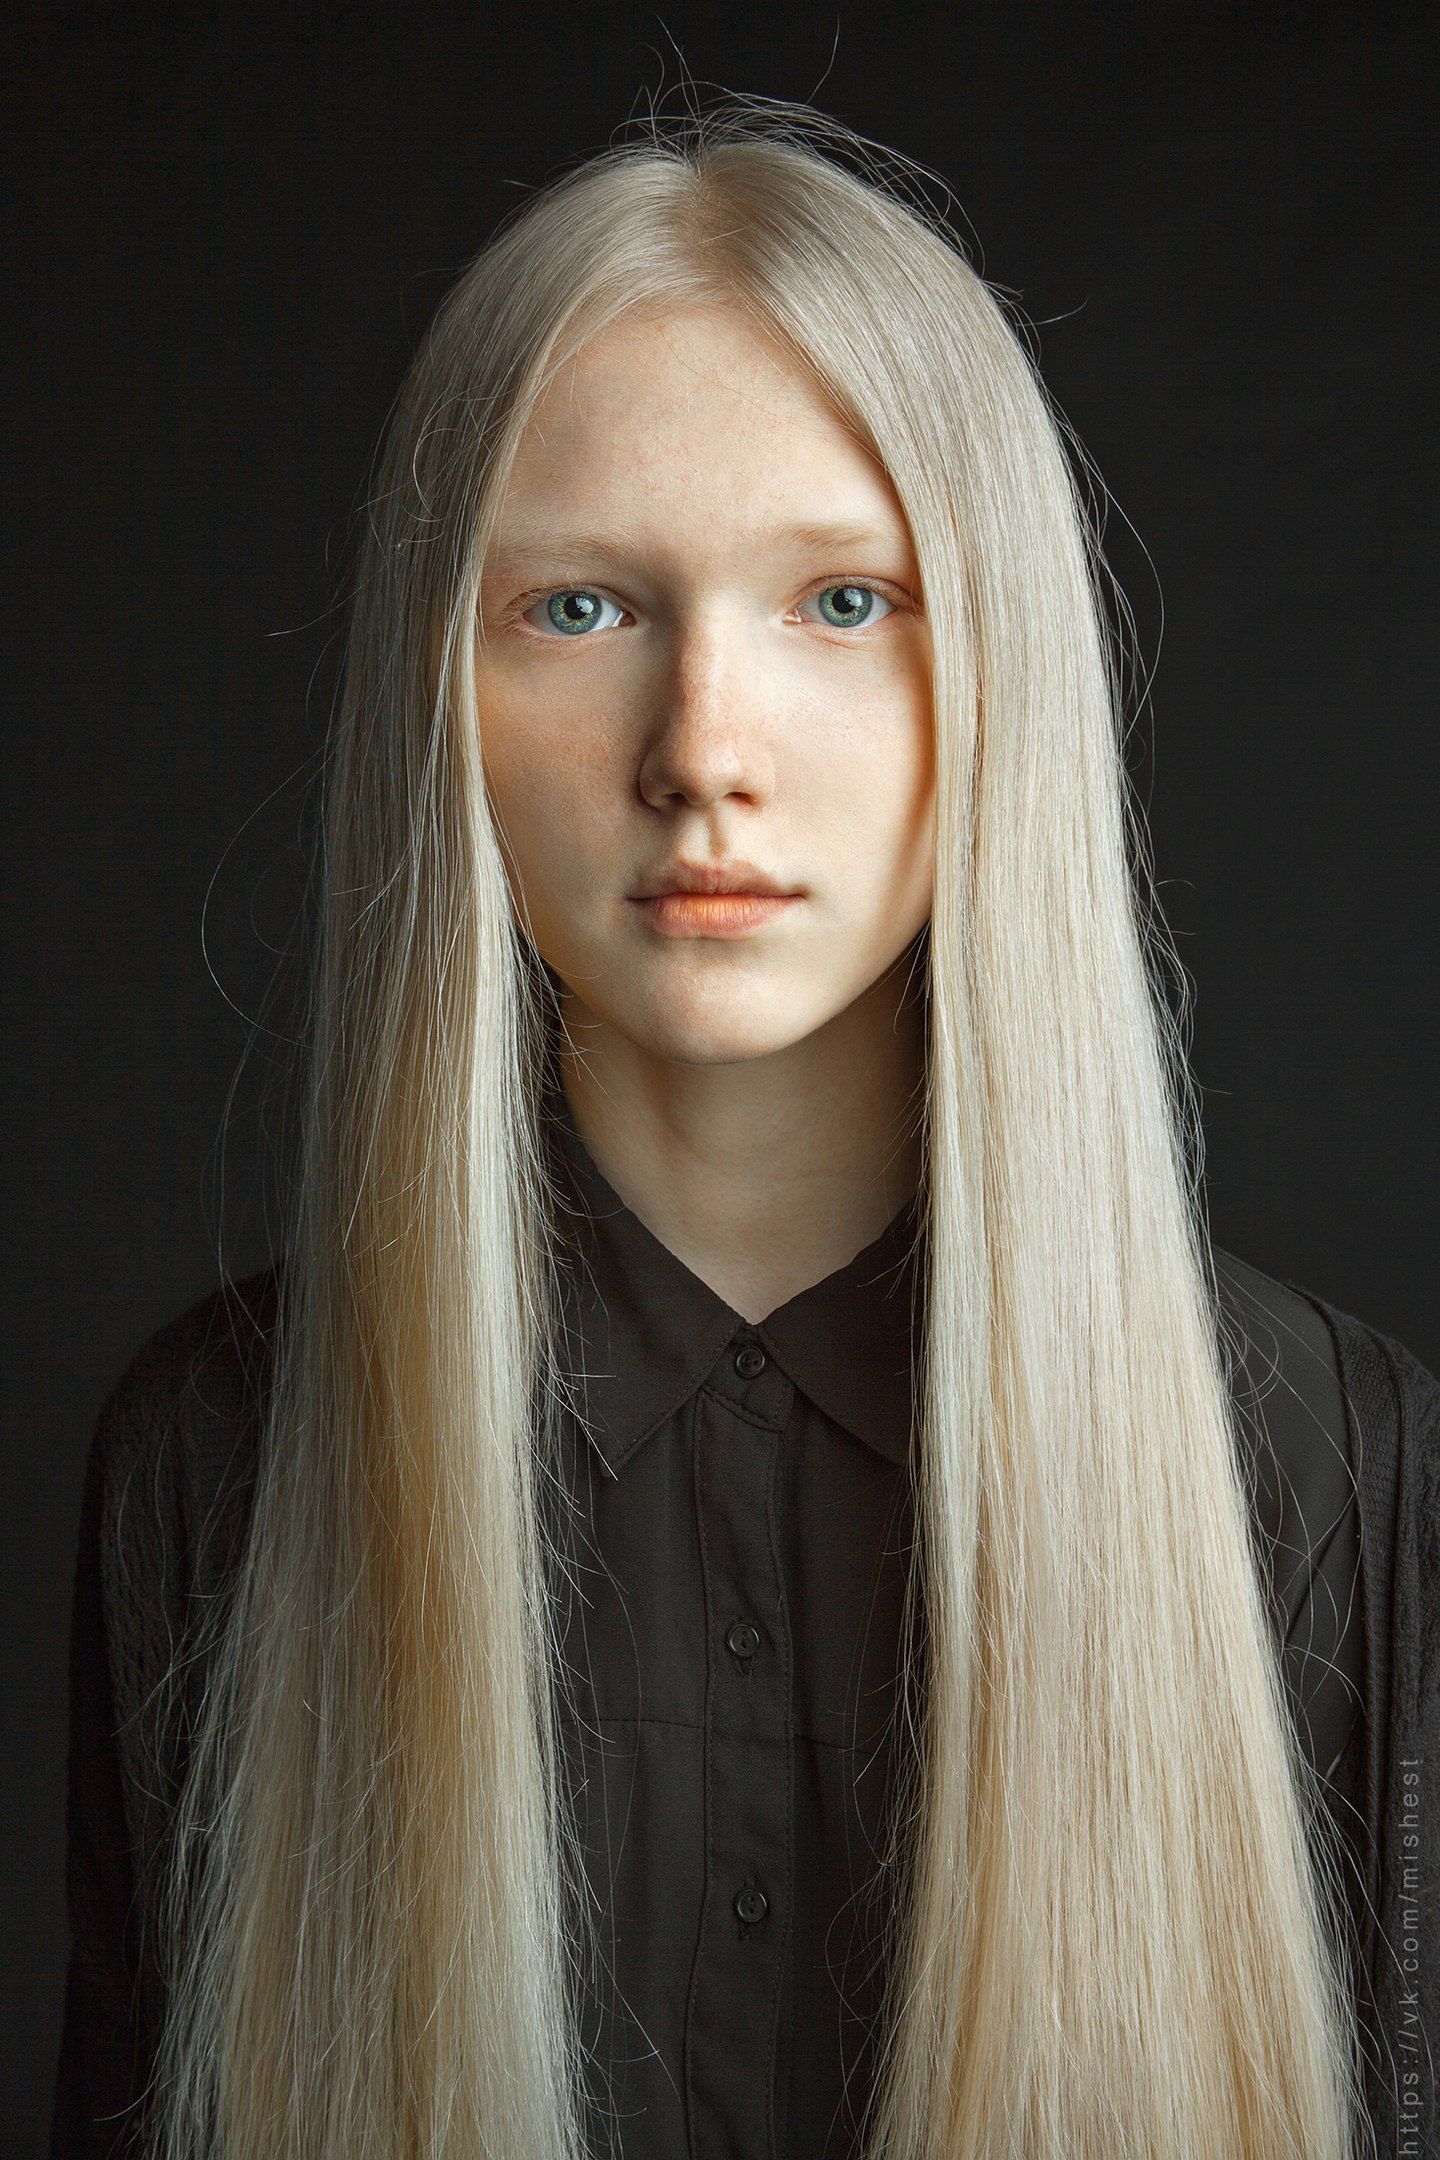
Portrait style: Real Portrait